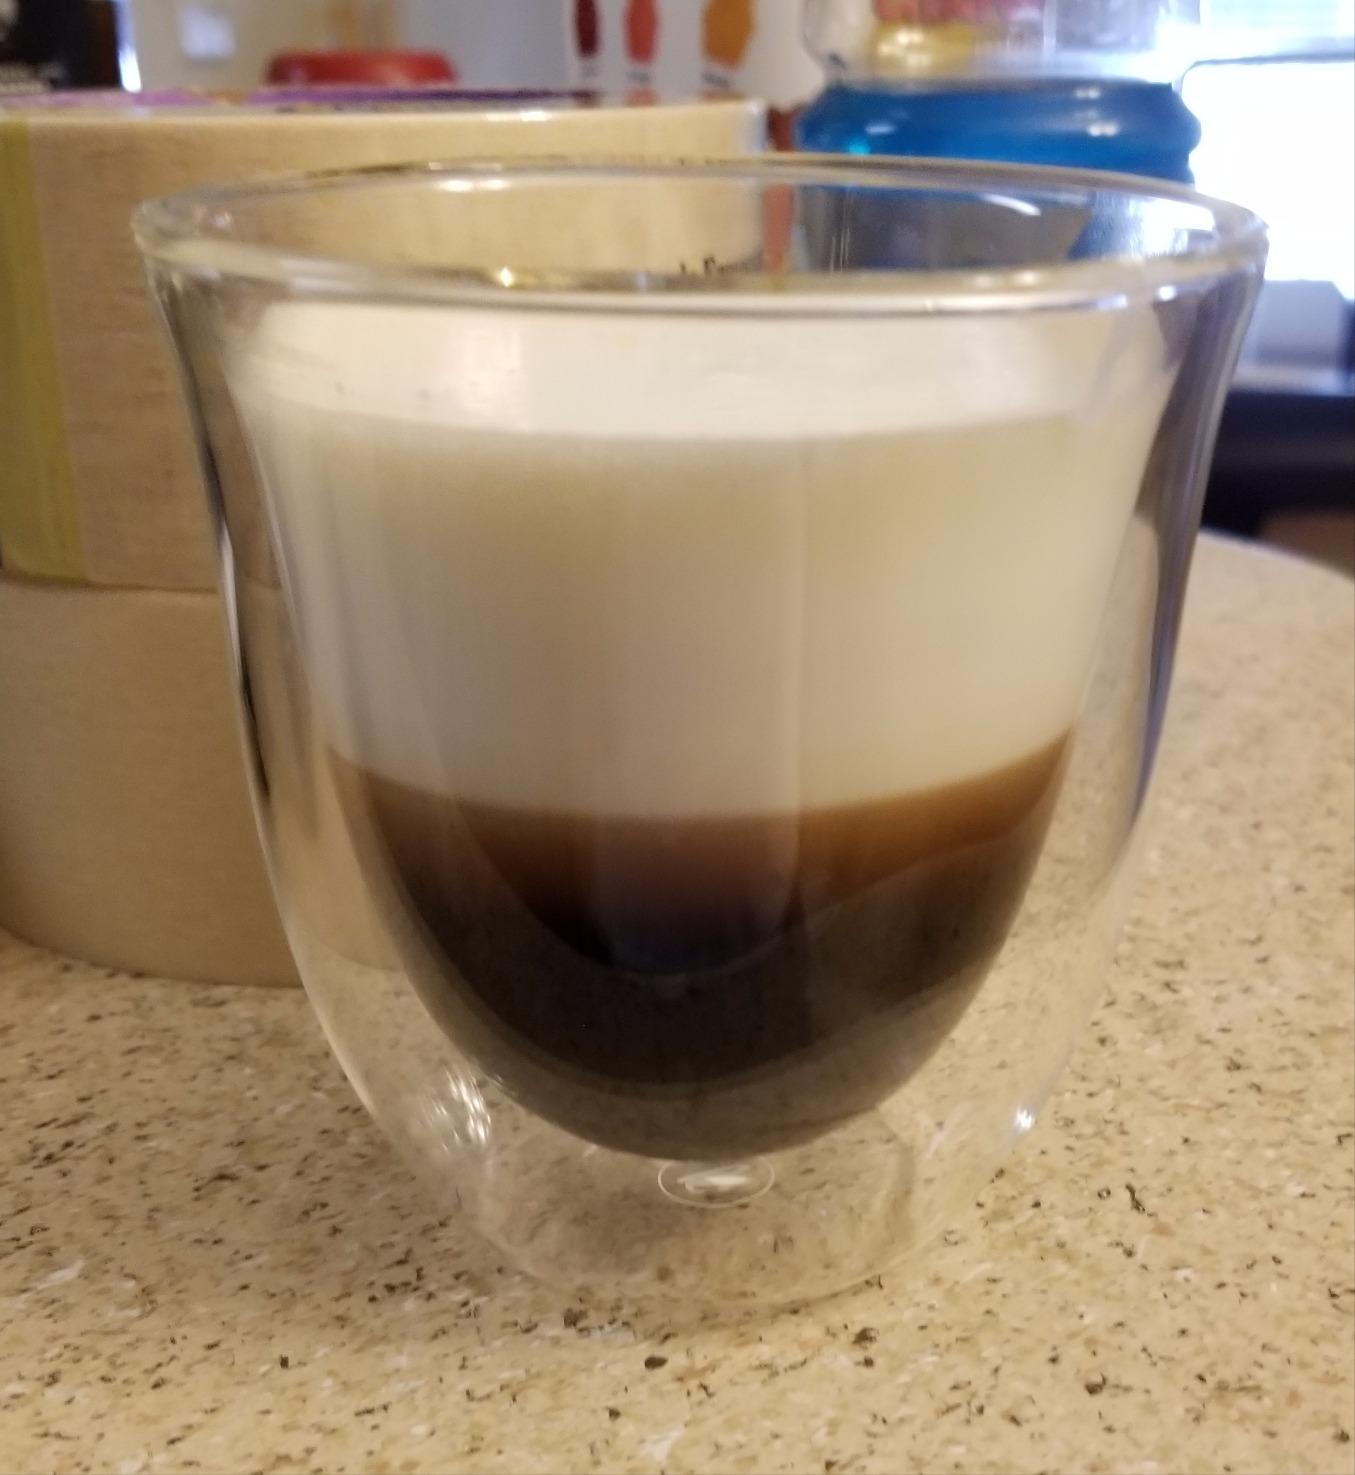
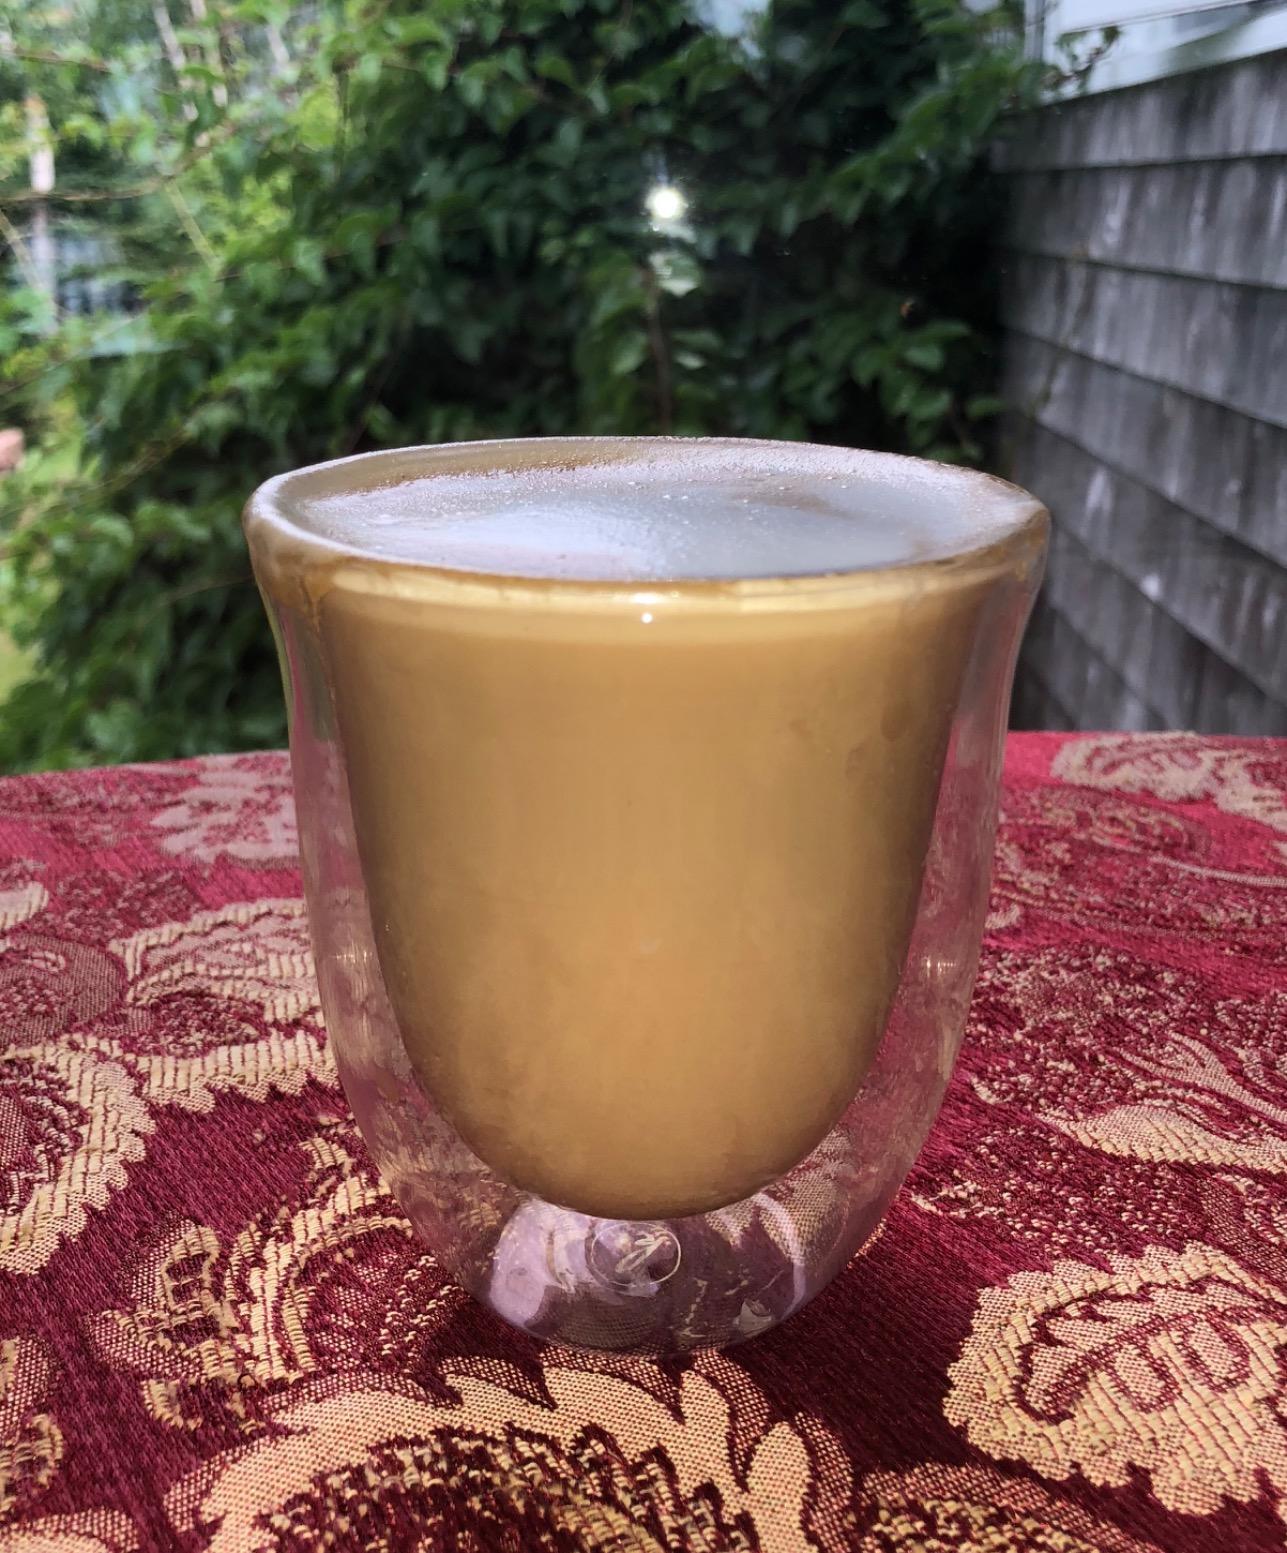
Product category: items_mug
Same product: yes